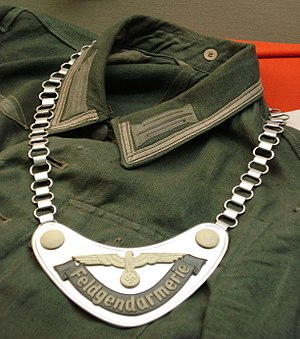
Feldgendarmerie
Brystplade fra en tysk feltgendarm
Feldgendarmerie var betegnelsen for enheder, der opretholdt disciplin og anden tjeneste, som senere blev betegnet som militærpolititjeneste i hære fra anden halvdel af det 19. århundrede til afslutningen af 2. verdenskrig.